Satu Tuomisto (model)

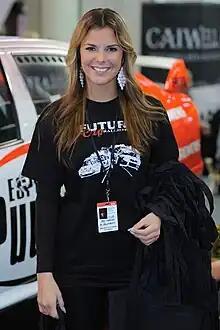
2011

Satu Sinikka Tuomisto (born 17 February 1986 in Tampere) is a Finnish model and beauty pageant titleholder who won Miss Finland 2008 competition. She also took part in the Miss Universe 2008 competition.